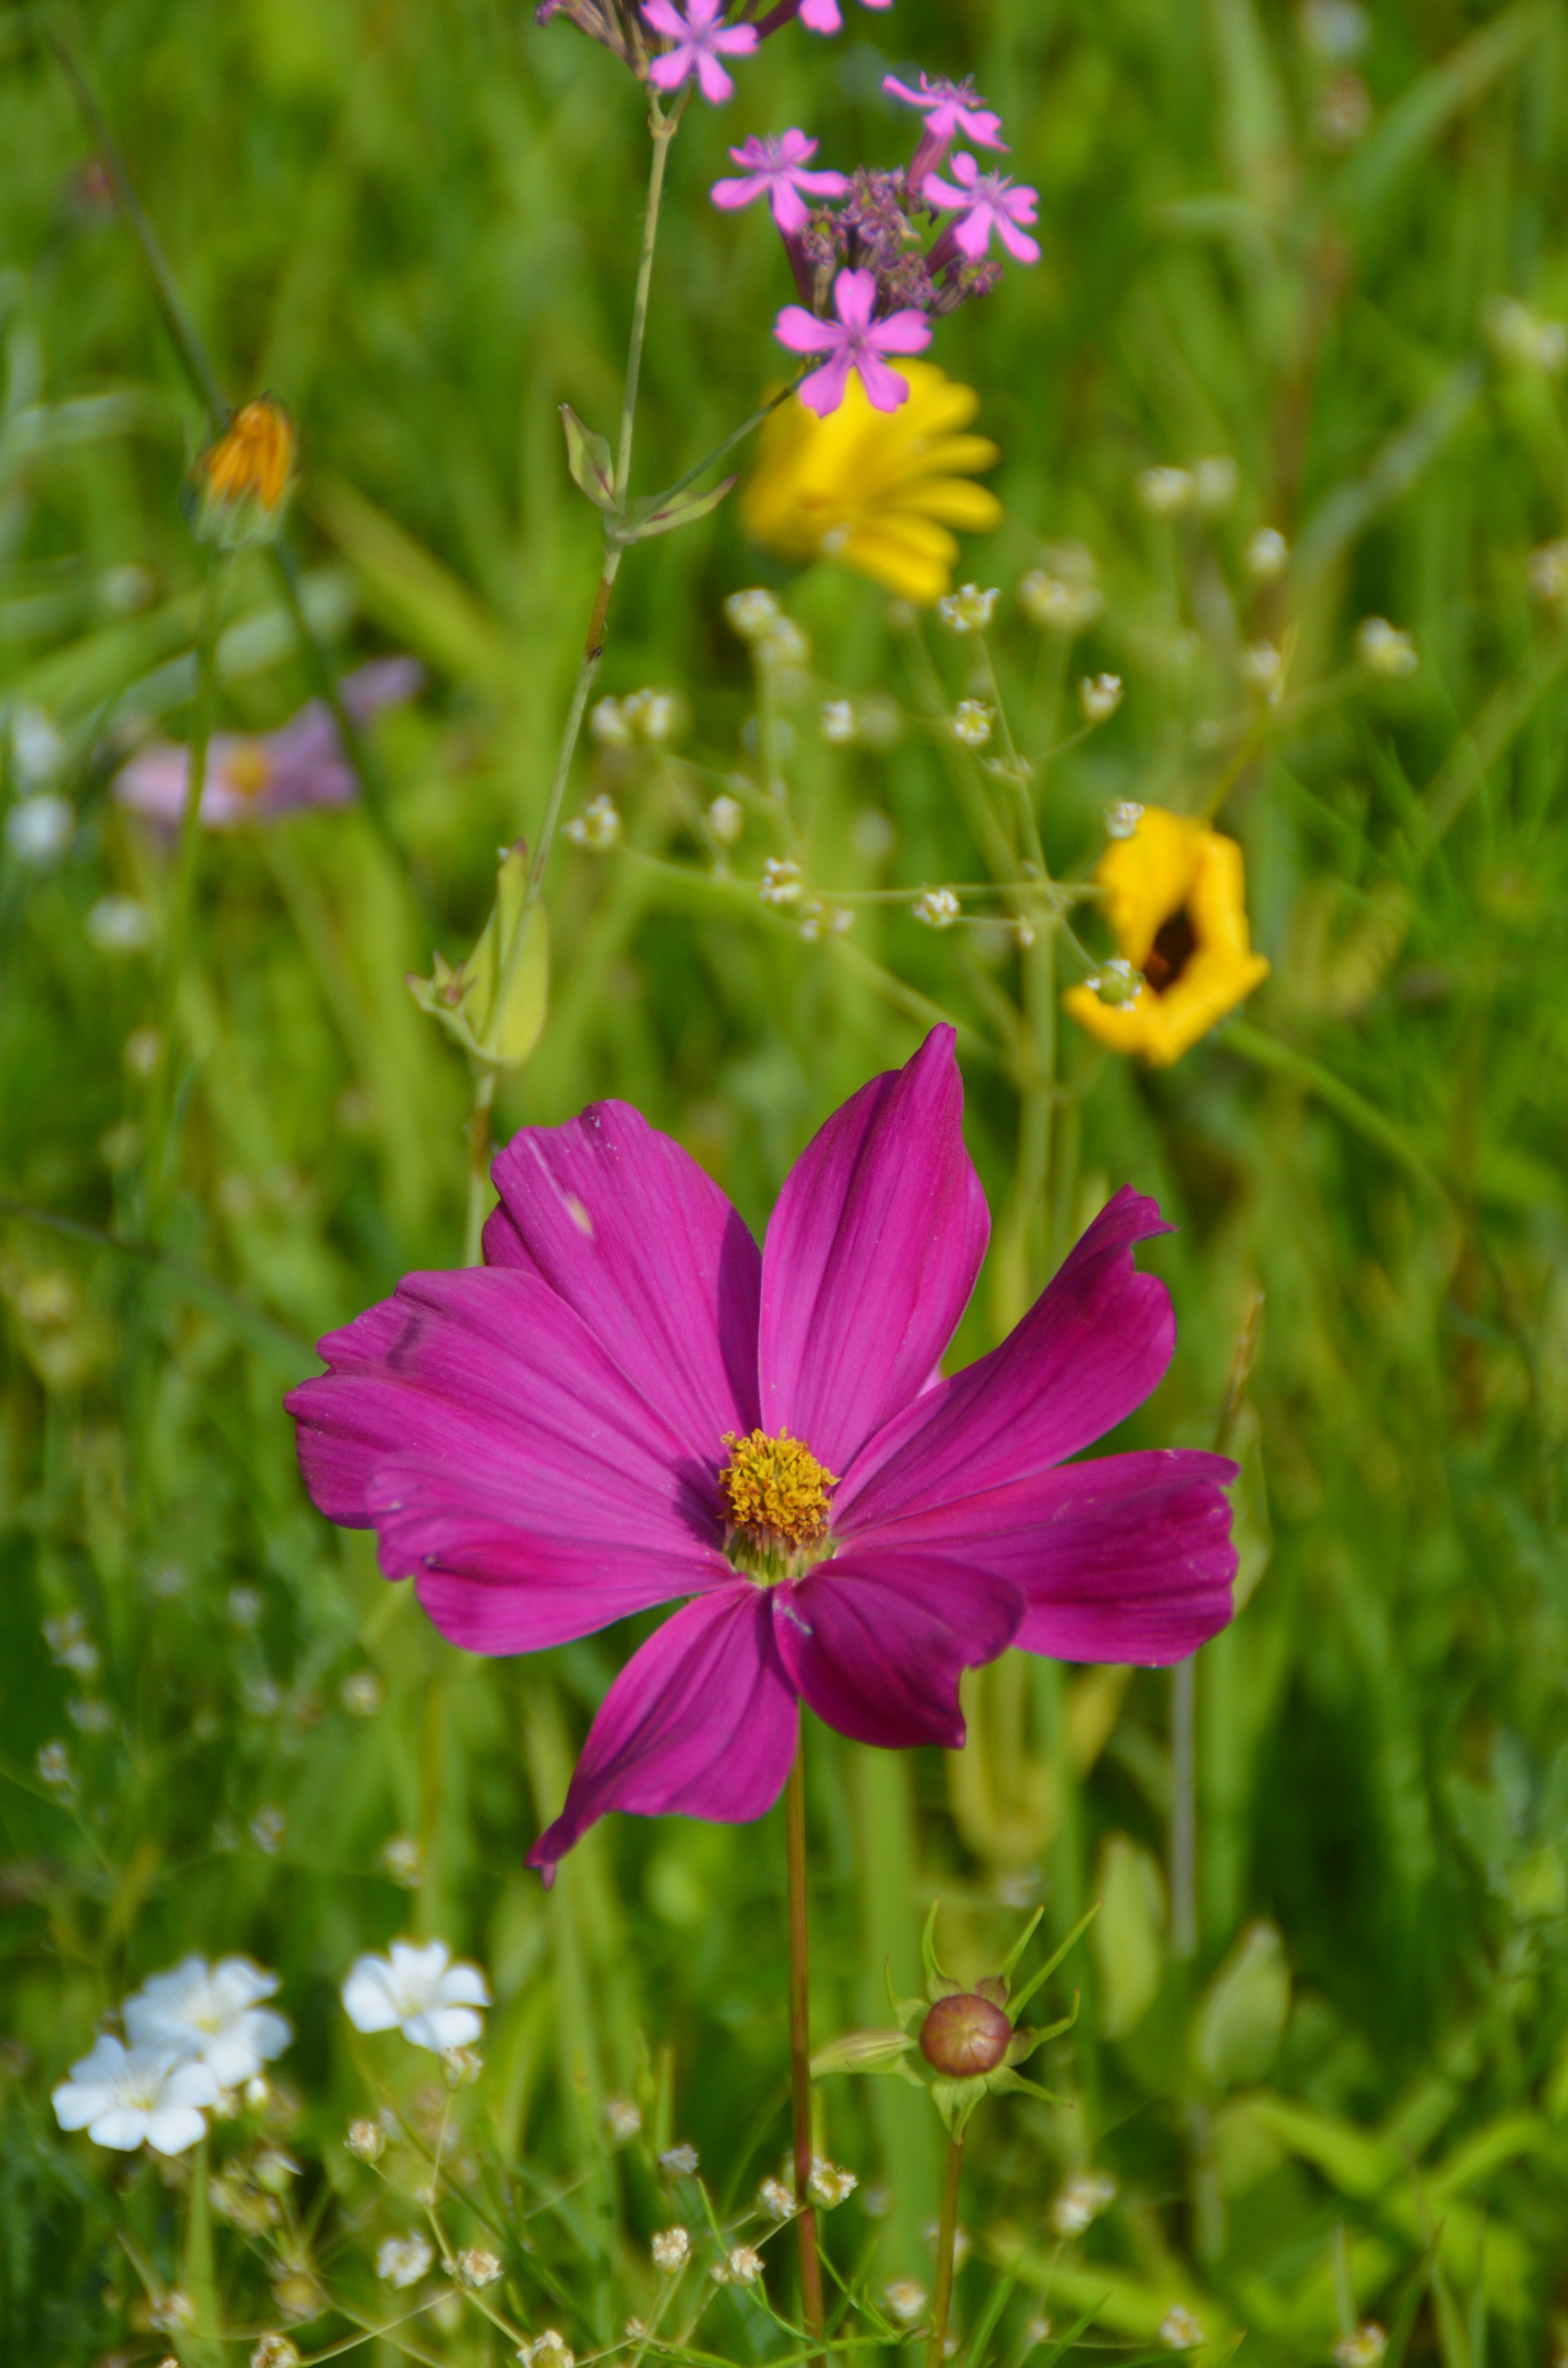
nature, plant, field, meadow, prairie, flower, petal, botany, flora, wildflower, flowers, macro photography, flowering plant, daisy family, annual plant, land plant, garden cosmos